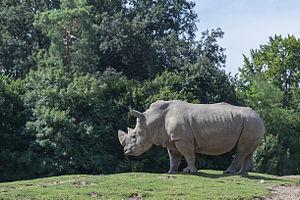
Ceratotherium simum simum (Rhinocéros blanc du Sud) au ZooParc de Beauval à Saint-Aignan-sur-Cher, France.
Le Rhinocéros blanc est la seule espèce actuelle du genre Ceratotherium, l'un des quatre genres de rhinocéros.